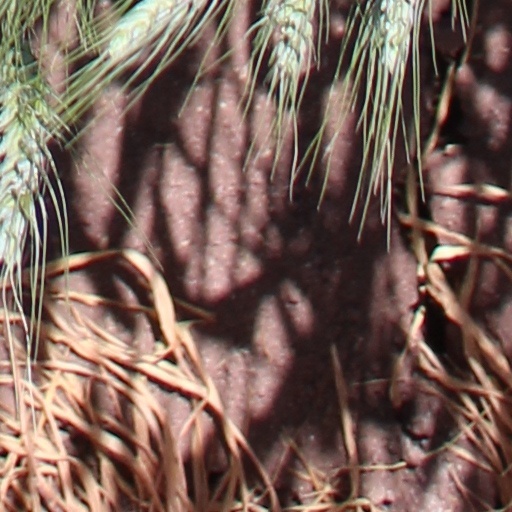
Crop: wheat